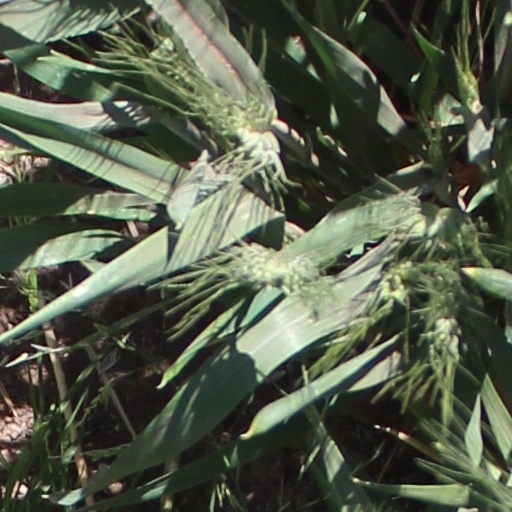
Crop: wheat